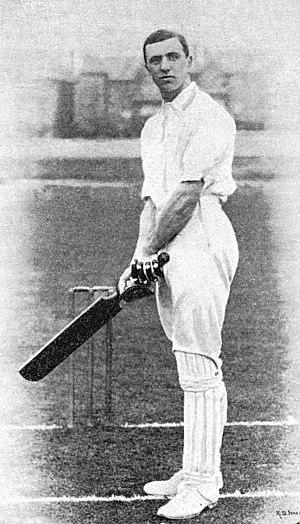
L'enchaînement, en anglais follow-on, est, au cricket, la succession, sous certaines conditions, des deux manches d'une équipe dans un match limité en temps où chaque camp dispose de deux manches pour marquer. Dans le cas général, dans une telle partie, l'une des équipes batte durant les manches impaires, et l'autre durant les manches paires. À l'issue des deux premières d'entre elles, si l'équipe qui a batté en deuxième a un déficit de points dépassant un seuil fixé, le capitaine du camp adverse peut la forcer à « enchaîner » en rejouant immédiatement, c'est-à-dire à batter durant la troisième manche plutôt que la quatrième. Cette possibilité offre plus de temps à l'équipe qui domine la partie d'éliminer l'autre une seconde fois avant la fin du temps réglementaire de jeu.